2021 Czech parliamentary election

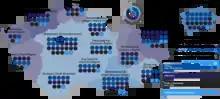
Winning party by region

Million Moments for Democracy led a campaign against Andrej Babiš and ANO, attempting to persuade voters to support the opposition alliances Spolu or Pirates and Mayors. Members of the movement talked to people in the streets and gave them leaflets in order to change their minds vote for one of major opposition alliances. The campaign also included a messenger app called "I vote change", which aimed to persuade people through gifs and various questions that they should vote for Spolu or Pirates and Mayors. Leader Benjamin Roll denied that the organisation's activities were a real election campaign, insisting that it was aiming to inform people. The group's activities attracted the attention of the Office for the Supervision of the Management of Political Parties and Political Movements, which launched an investigation into possible election law violations, as the organisation had not registered as an organisation participating in the campaign.